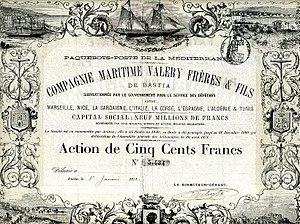
Action de 500 francs, Compagnie Maritime Valery Frères &amp